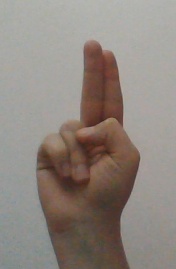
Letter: taa